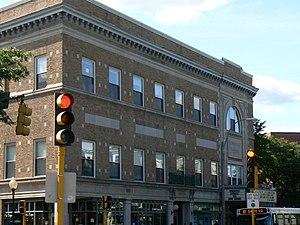
Le Museum of Bad Art est un musée privé dont l'objectif déclaré est de célébrer le travail d'artistes dont les œuvres ne pourraient être montrées et appréciées ailleurs. Il a deux branches, l'une à Dedham, au Massachusetts, États-Unis, et l'autre dans la ville voisine de Somerville. Sa collection permanente inclut 500 œuvres d'art trop mauvaises pour être ignorées, exposées à raison de 25 à 35 à la fois.